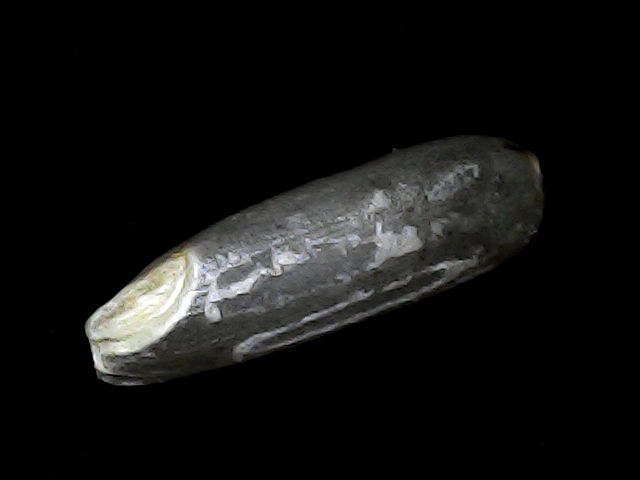
Rice variety: BD49